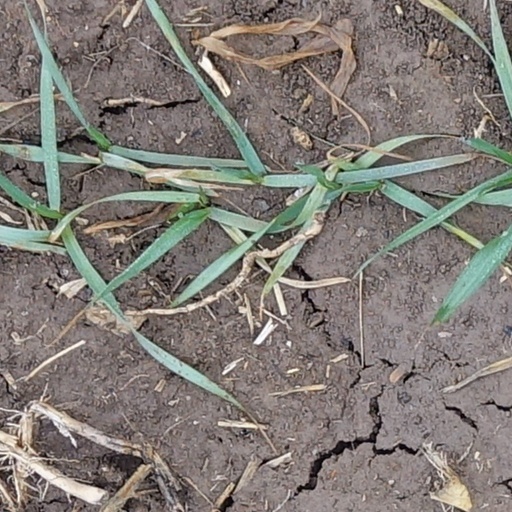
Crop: wheat